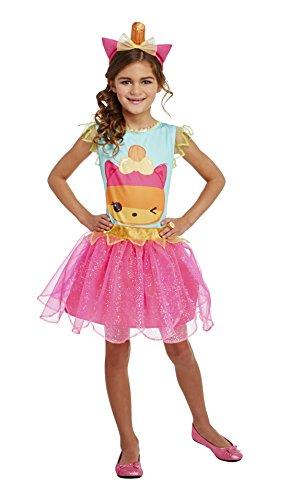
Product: Numnoms Tropi-Cali Pop Classic Costume, Medium/8-10
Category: Clothing, Shoes & Jewelry | Costumes & Accessories | Women | Costumes & Cosplay Apparel | Costumes
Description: Numnoms tropics-cali pop classic costume medium.
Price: $9.88
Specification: ProductDimensions:18x29x0.4inches|ItemWeight:5.6ounces|ShippingWeight:5.6ounces(Viewshippingratesandpolicies)|DomesticShipping:ItemcanbeshippedwithinU.S.|InternationalShipping:Thisitemisnoteligibleforinternationalshipping.LearnMore|ASIN:B06XYPTHQ1|Itemmodelnumber:40340|Manufacturerrecommendedage:8-10years